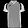
Label: T - shirt / top